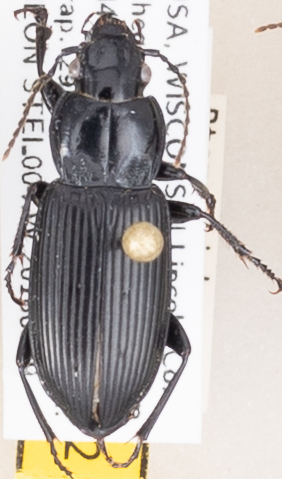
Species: Pterostichus melanarius melanarius
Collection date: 2018-05-29
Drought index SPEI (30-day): -1.77
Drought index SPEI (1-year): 0.044
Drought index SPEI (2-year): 1.77